Structure of the Swiss Armed Forces

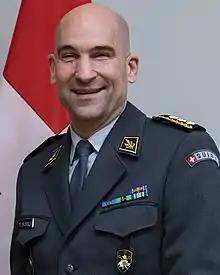
Chief of the Armed Forces Lieutenant General Thomas Süssli

The Joint Operations Command is responsible for planning and conducting Swiss Armed Forces operations.